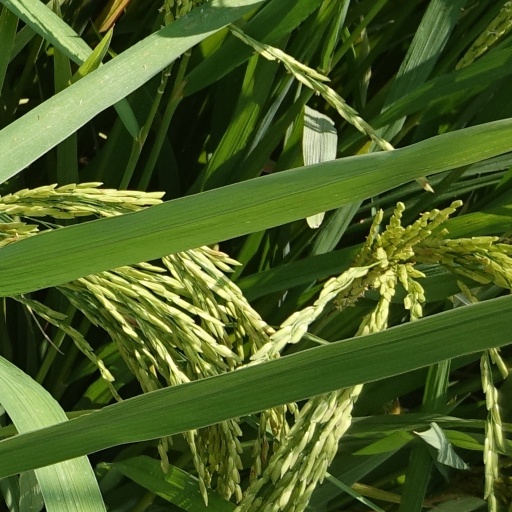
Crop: rice